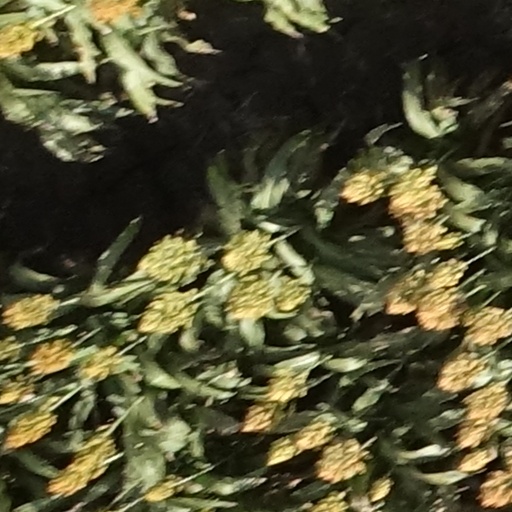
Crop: sorghum